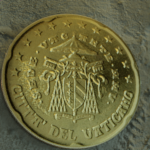
Coin value: 20cents
Country: va
Edition: SedeVacan